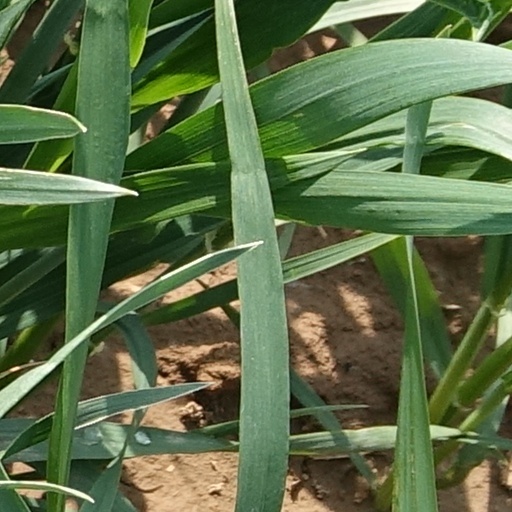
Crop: wheat